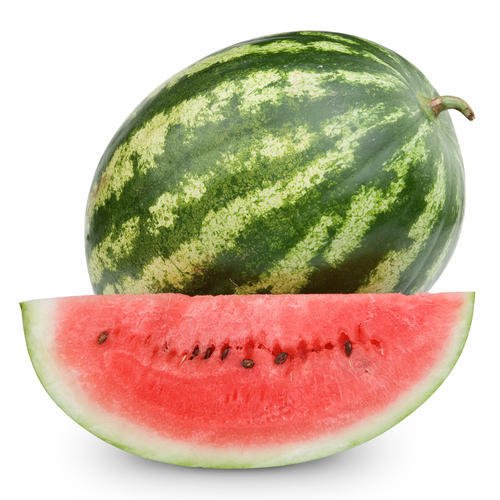
Label: Watermelon